Alfonso Téllez de Meneses el Viejo

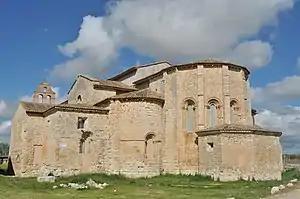
Monastery of Santa María de Palazuelos (Corcos del Valle, Province of Valladolid), founded by Alfonso Téllez de Meneses, who, according to tradition, was laid to rest here. Some of his descendants are buried here, including Mayor Alfonso de Meneses, mother of Queen María de Molina.

In July 1213 Alfonso VIII ceded the village of Palazuelos to Alfonso Téllez de Meneses and he in turn donated it to a Cistercian community, specifically that of San Andrés de Valbení. In 1216 construction began on the Romanesque Monastery of Palazuelos. It was completed in the middle of the 13th century and became the headquarters of the Cistercians of Castile.